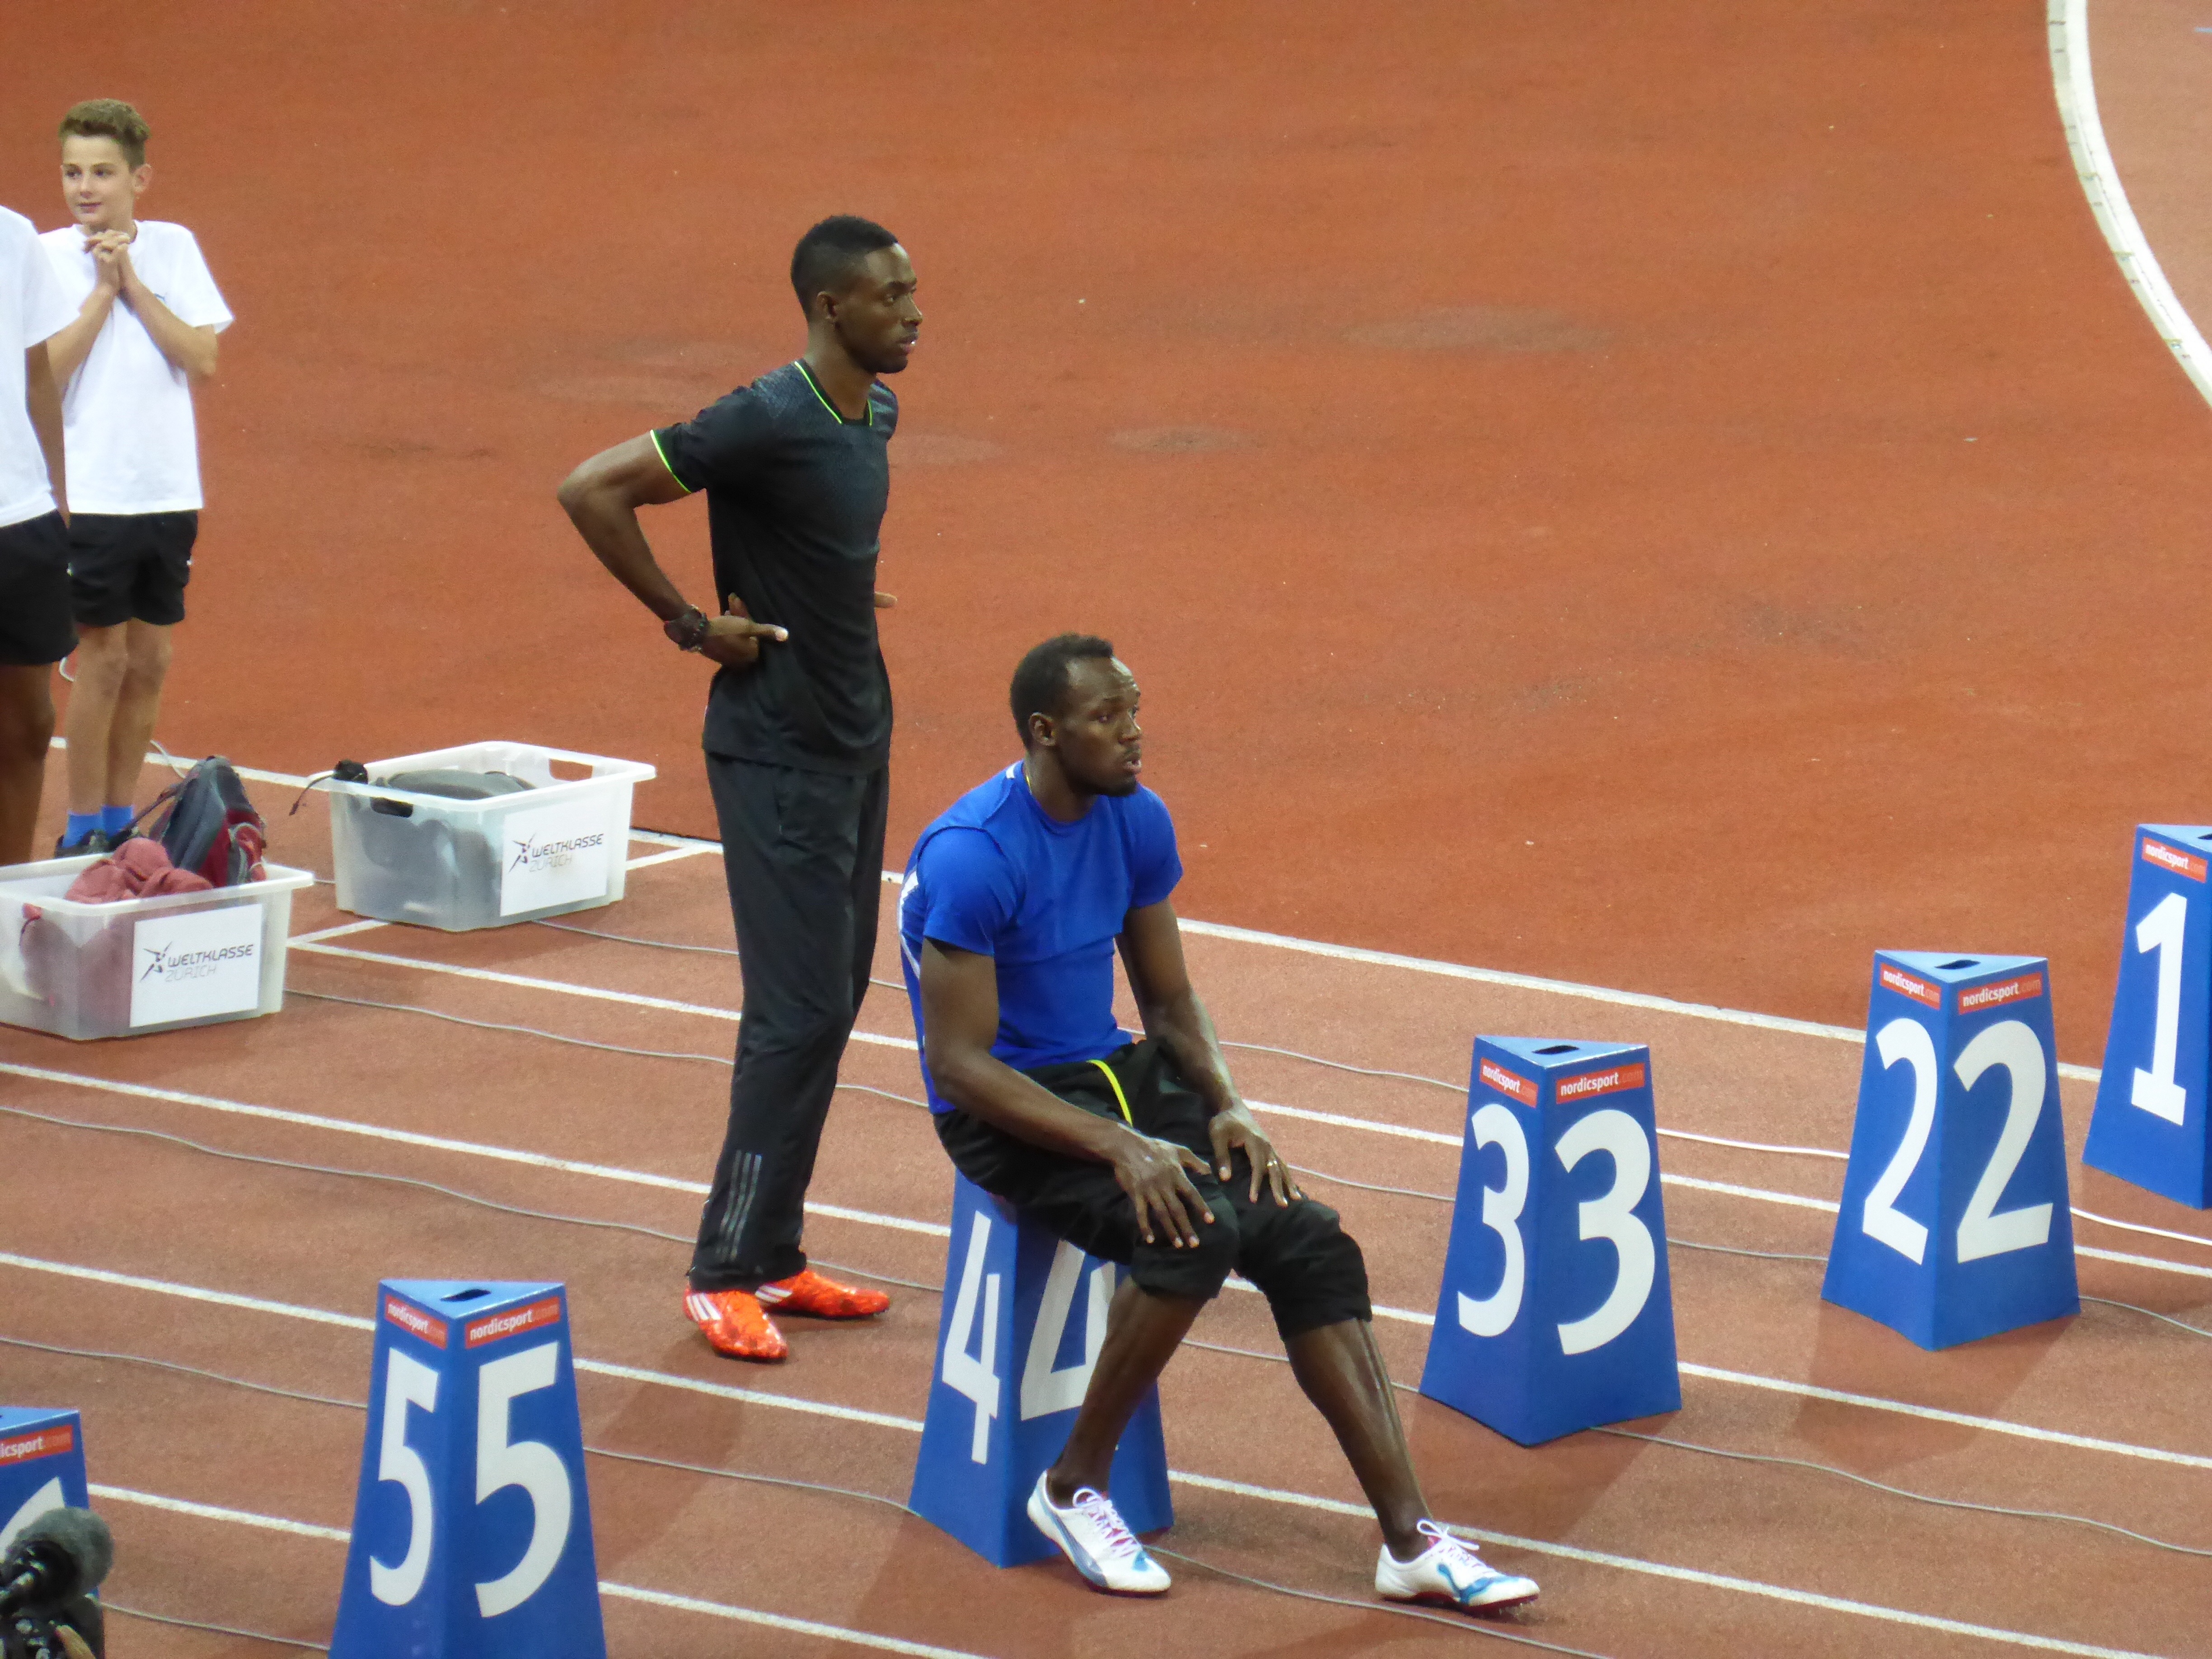
sport, run, jumping, competition, sports, bolt, championship, athletics, sprint, 100 m run, track and field athletics, 100 m, usain bolt, world class, usain